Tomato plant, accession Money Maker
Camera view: vertical (180 deg); turntable rotation: 300 degrees
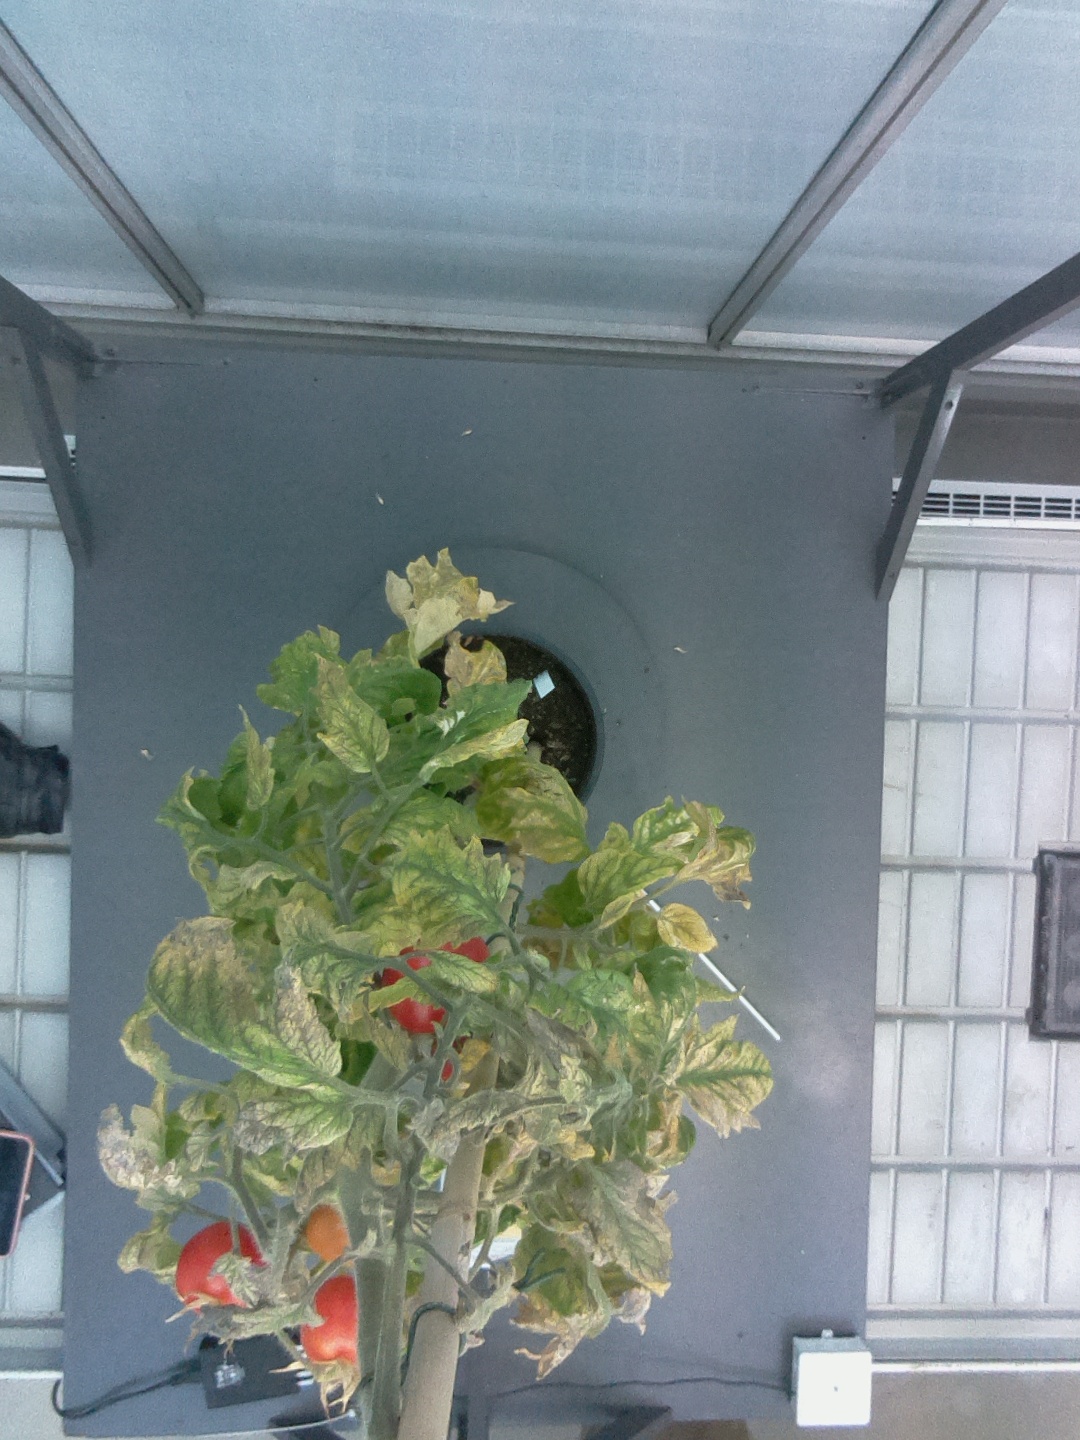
BBCH growth stage 86: 60%-70% of fruits show typical fully ripe color